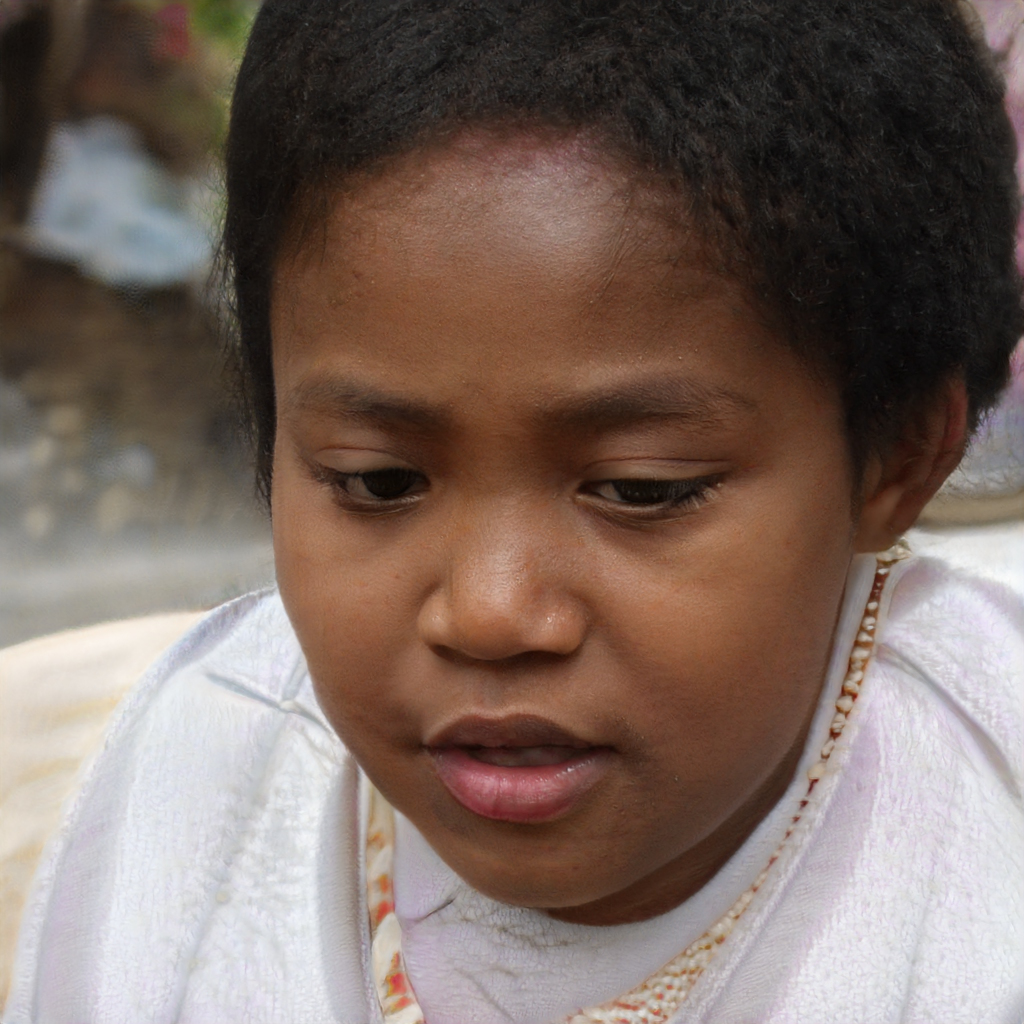
Portrait style: Real Portrait